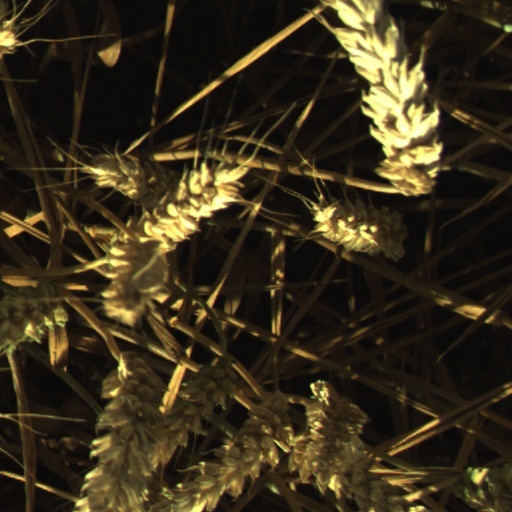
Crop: wheat